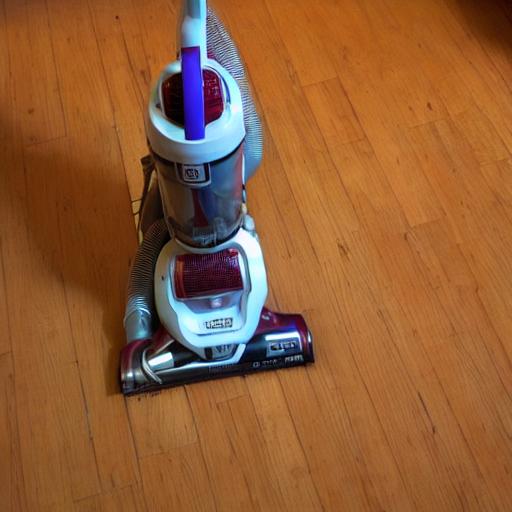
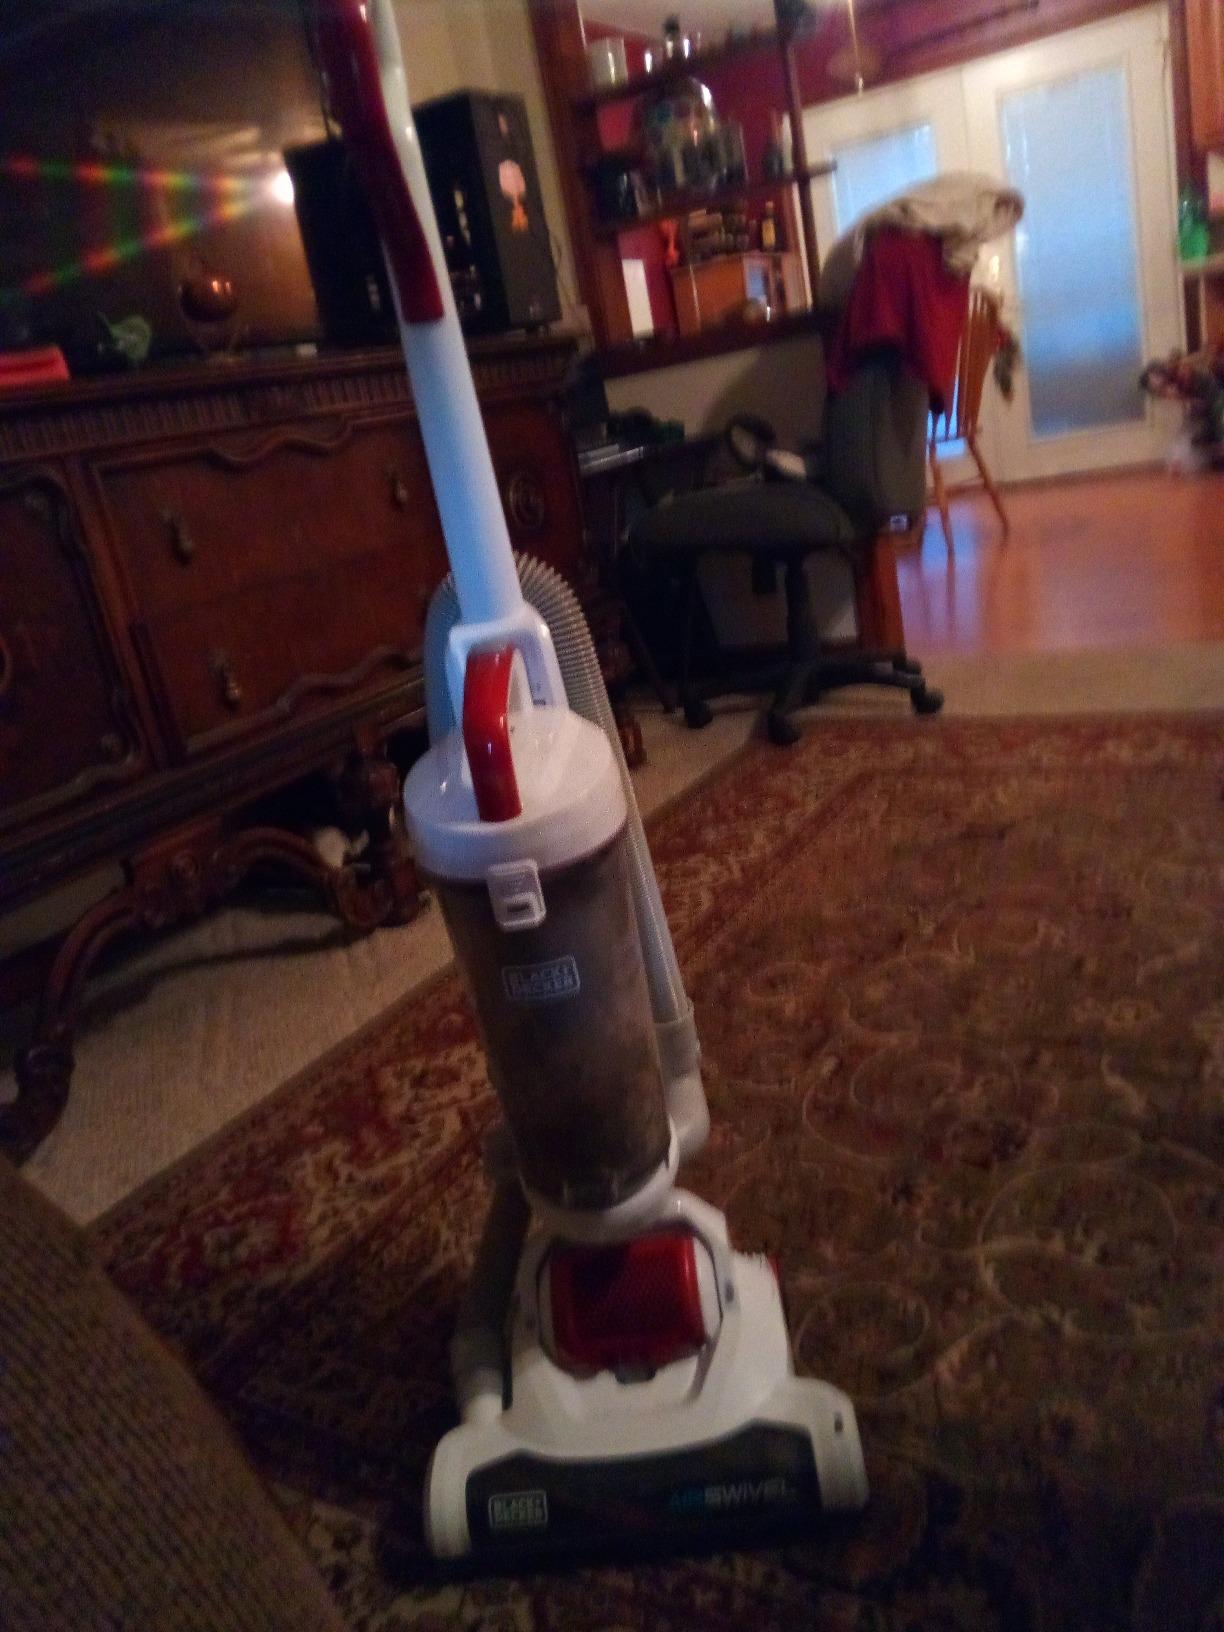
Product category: items_vacuum
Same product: no